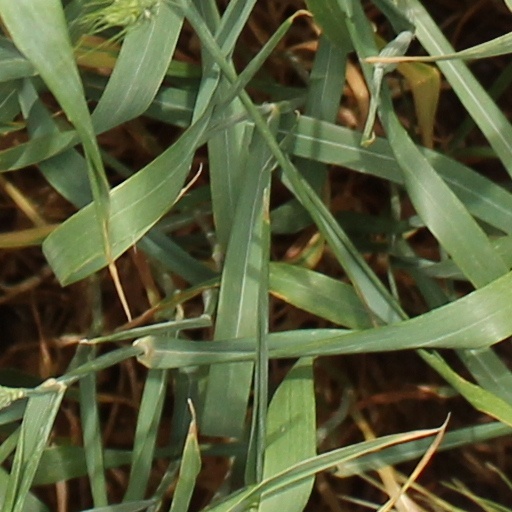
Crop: wheat